History of Argentina

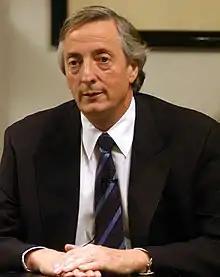
Néstor Kirchner served as President of Argentina from 2003 to 2007. His presidency marked the ideology called Kirchnerism.

On 30 October 1983, Argentines went to the polls to choose a president; vice-president; and national, provincial, and local officials in elections found by international observers to be fair and honest. The country returned to constitutional rule after Raúl Alfonsín, candidate of the Radical Civic Union ("Unión Cívica Radical", UCR), received 52% of the popular vote for president. He began a 6-year term of office on 10 December 1983.